Site of the First National Congress of the Kuomintang

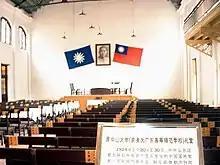
Venue for the 1st National Congress of Kuomintang

The Site of the First National Congress of the Kuomintang is the Clock Building on Wenming Road, Yuexiu District, Guangzhou. The First National Congress of the Chinese Kuomintang was held in the auditorium of the building from January 20 to 30, 1924. The Luxun Memorial Hall is also located here. This place is now a national key cultural relic protection site.